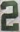
Number: 2